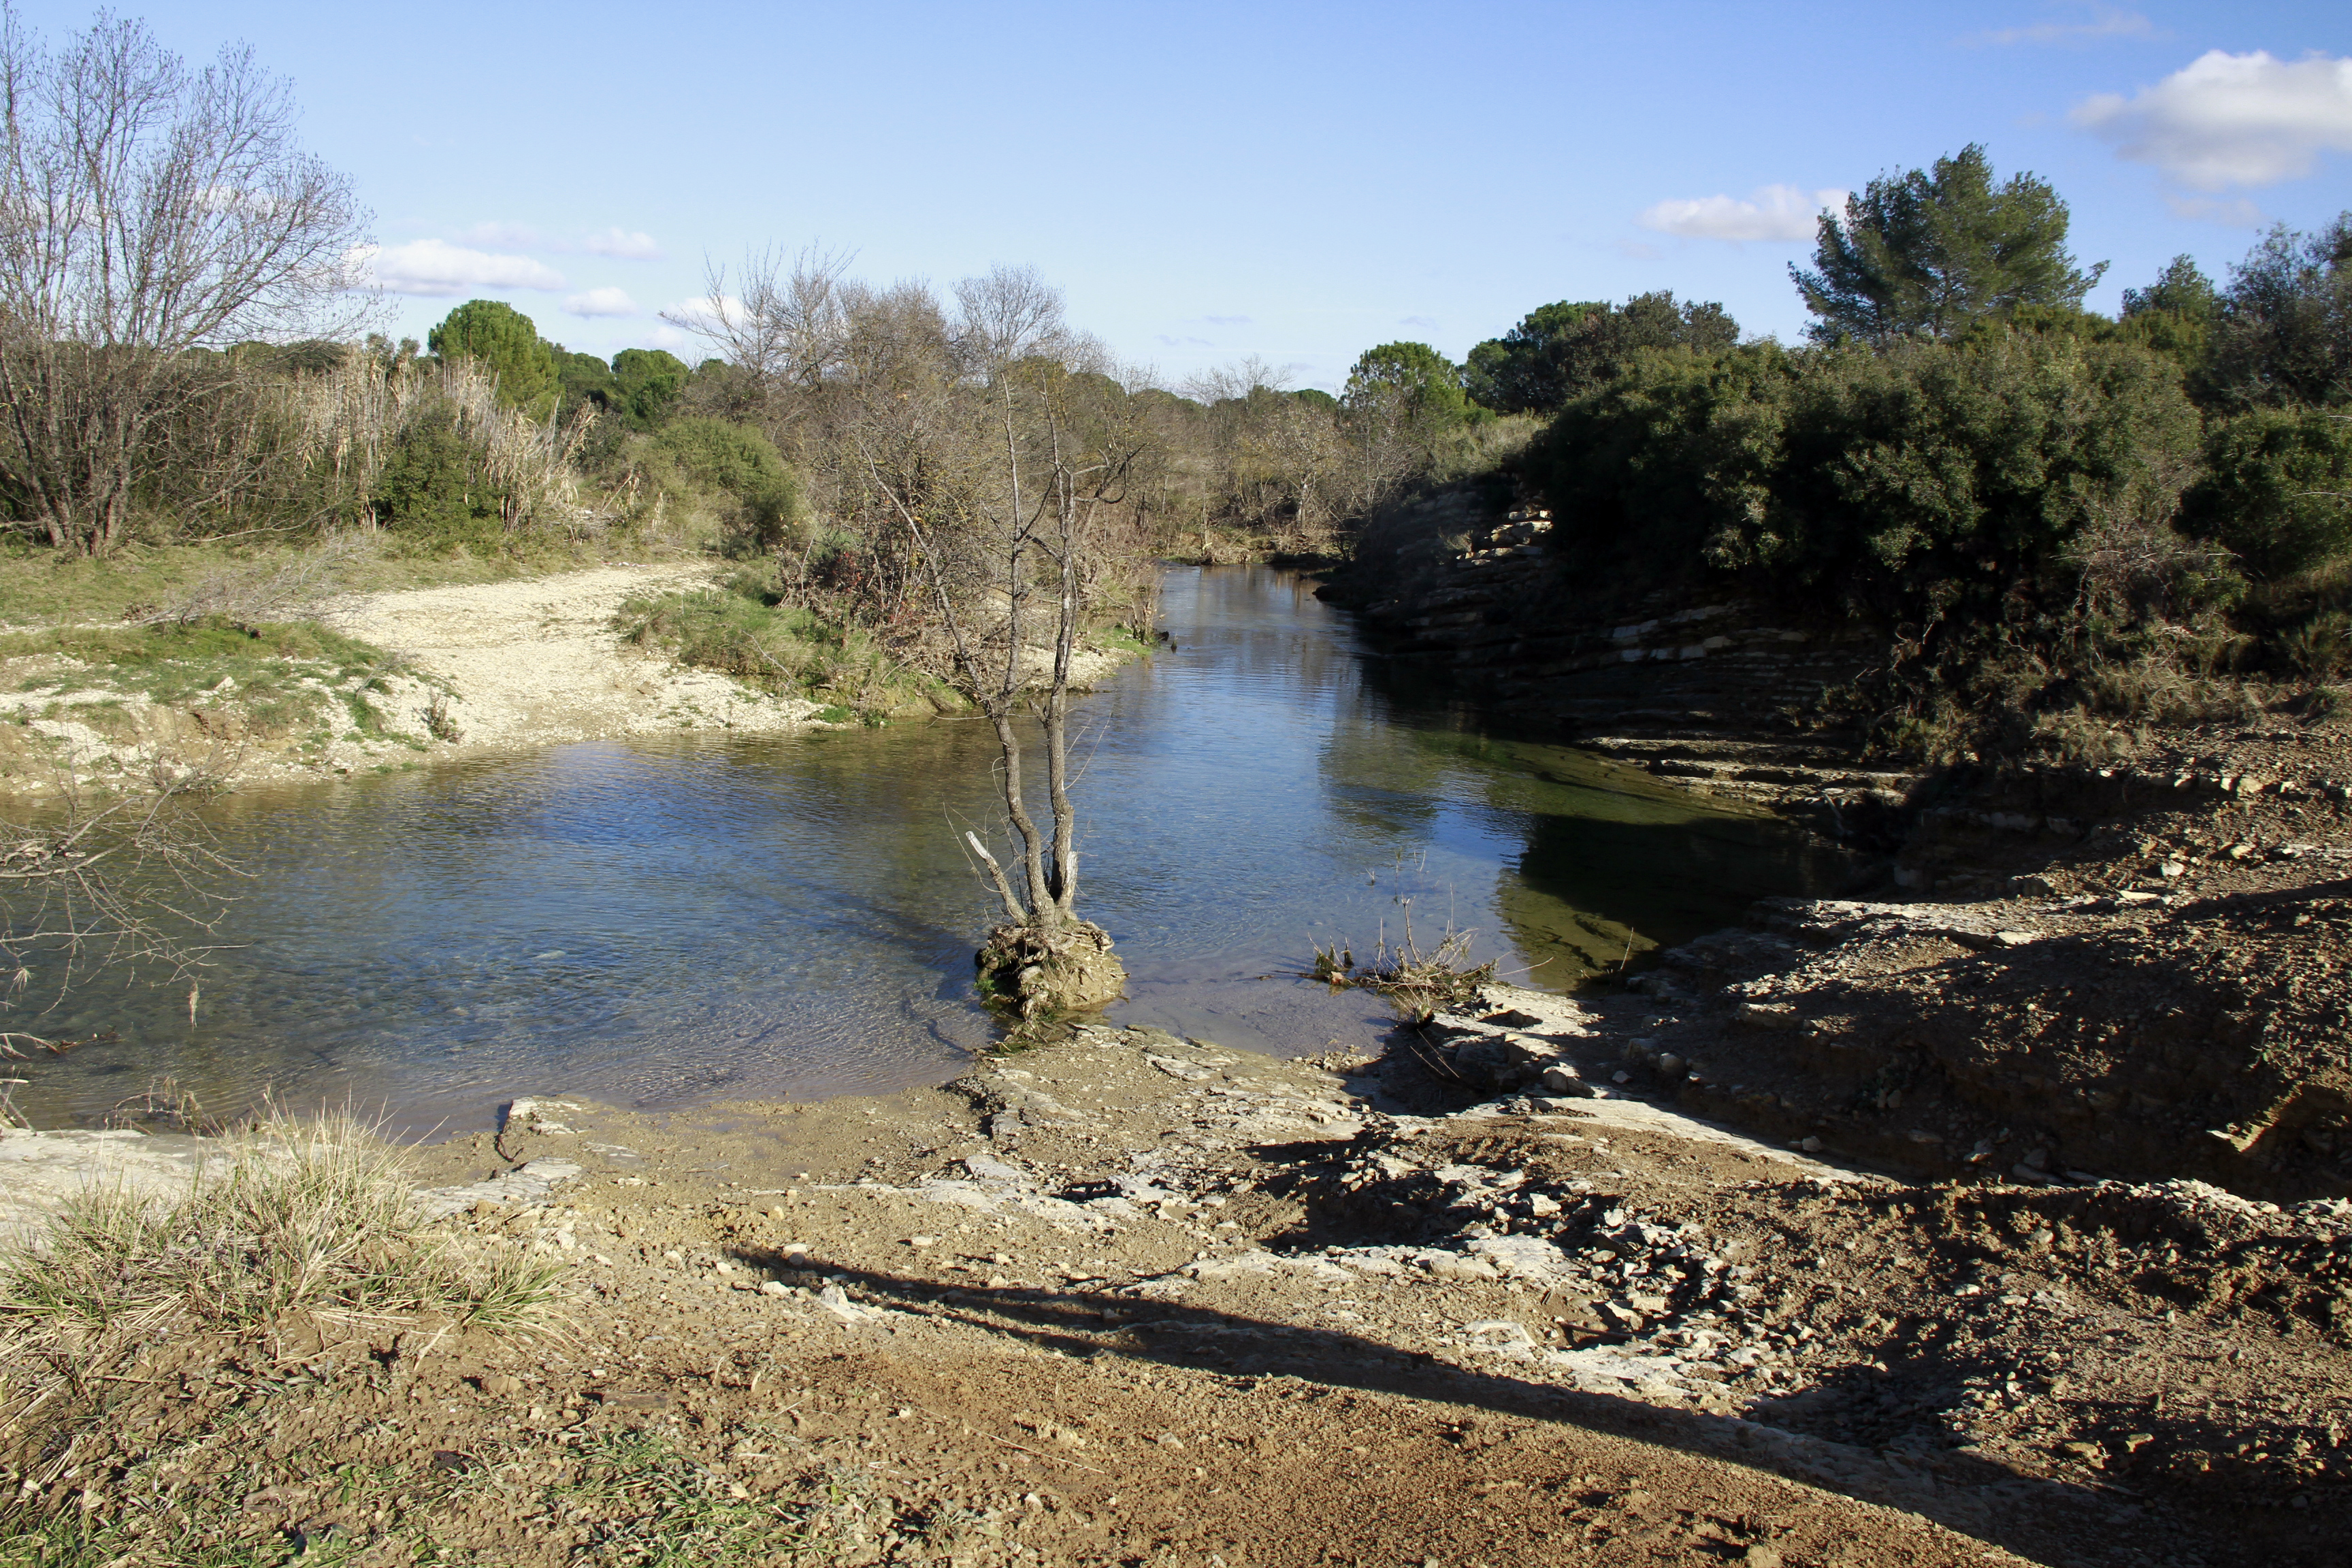
landscape, water, wilderness, trail, river, france, europe, stream, rapid, reservoir, waterway, body of water, midi, wetland, mditerrane, hrault, courdeau, affluent, castries, cadoule, landform, geographical feature